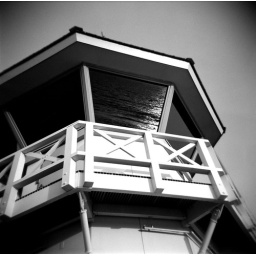
Reflection of the ocean in the window of a lifeguard substation on the Huntington Beach pier.